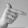
ASL letter: T